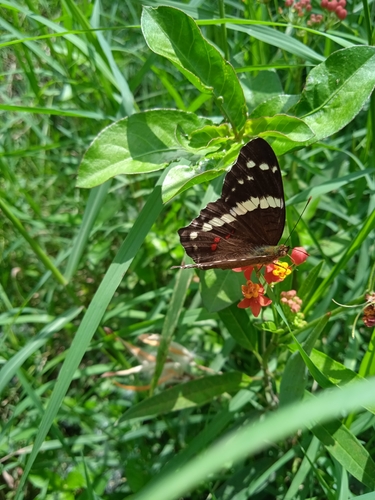
Scientific name: Anartia fatima
Common name: Banded peacock
Family: Nymphalidae
Order: Lepidoptera
Pollinator type: Primary pollinator
Habitat: Open areas and gardens
Geographic range: South America
Conservation status: Least Concern